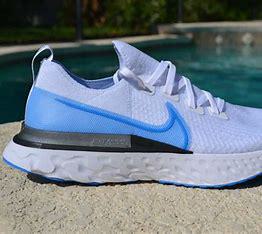
Brand: Nike
Model: React Infinity Run Flyknit 3